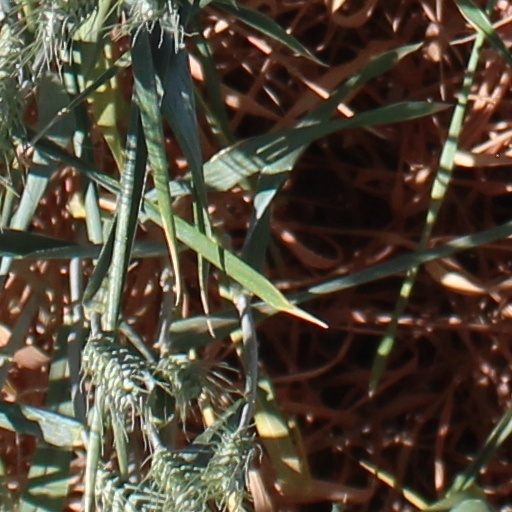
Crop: wheat